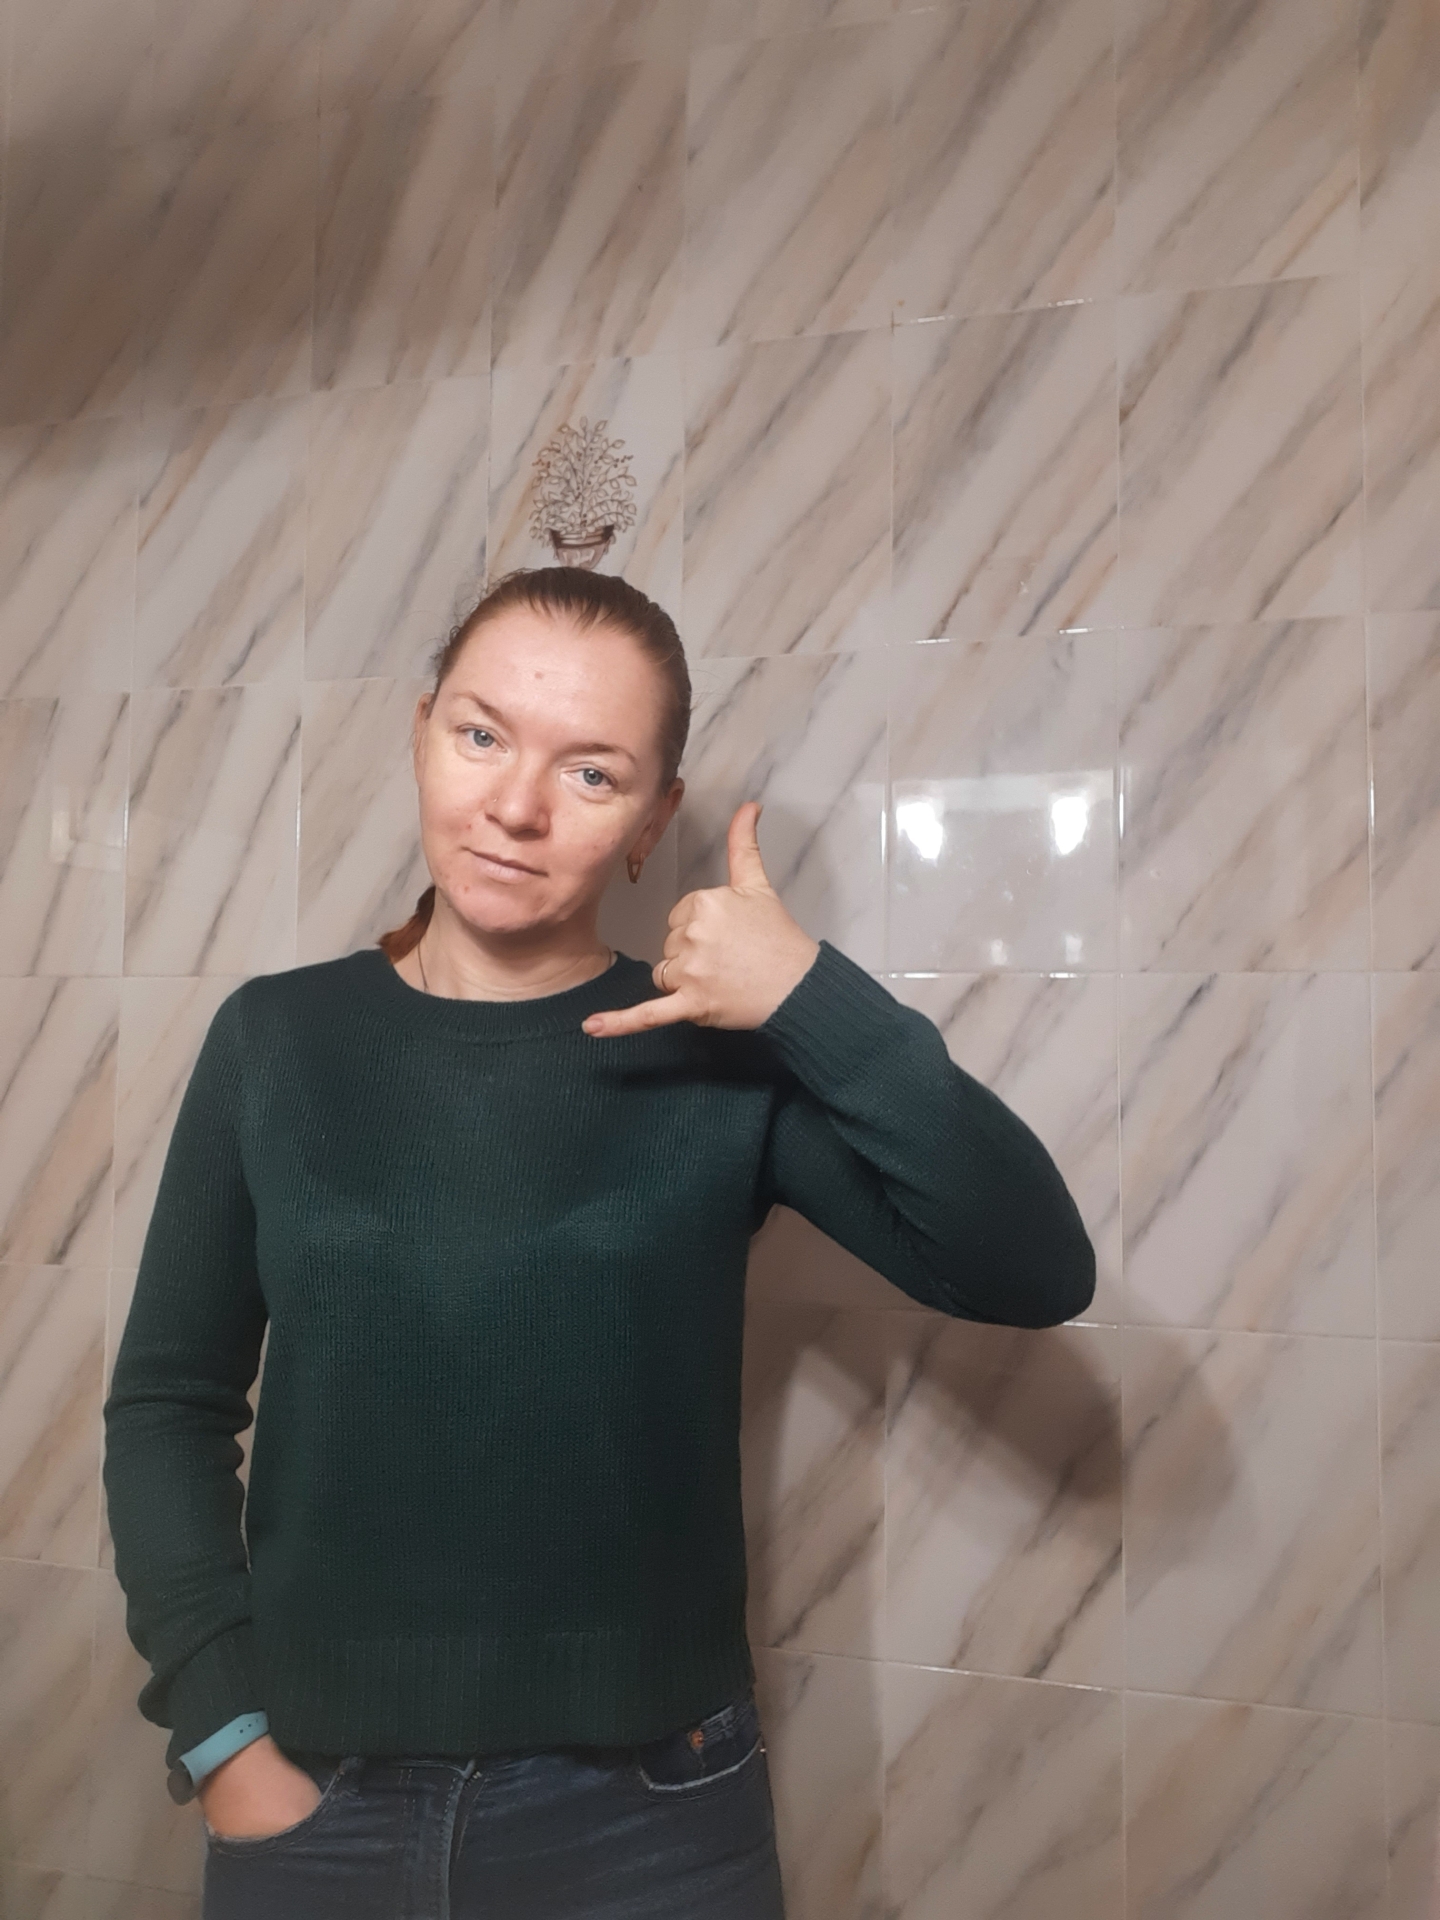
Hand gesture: call